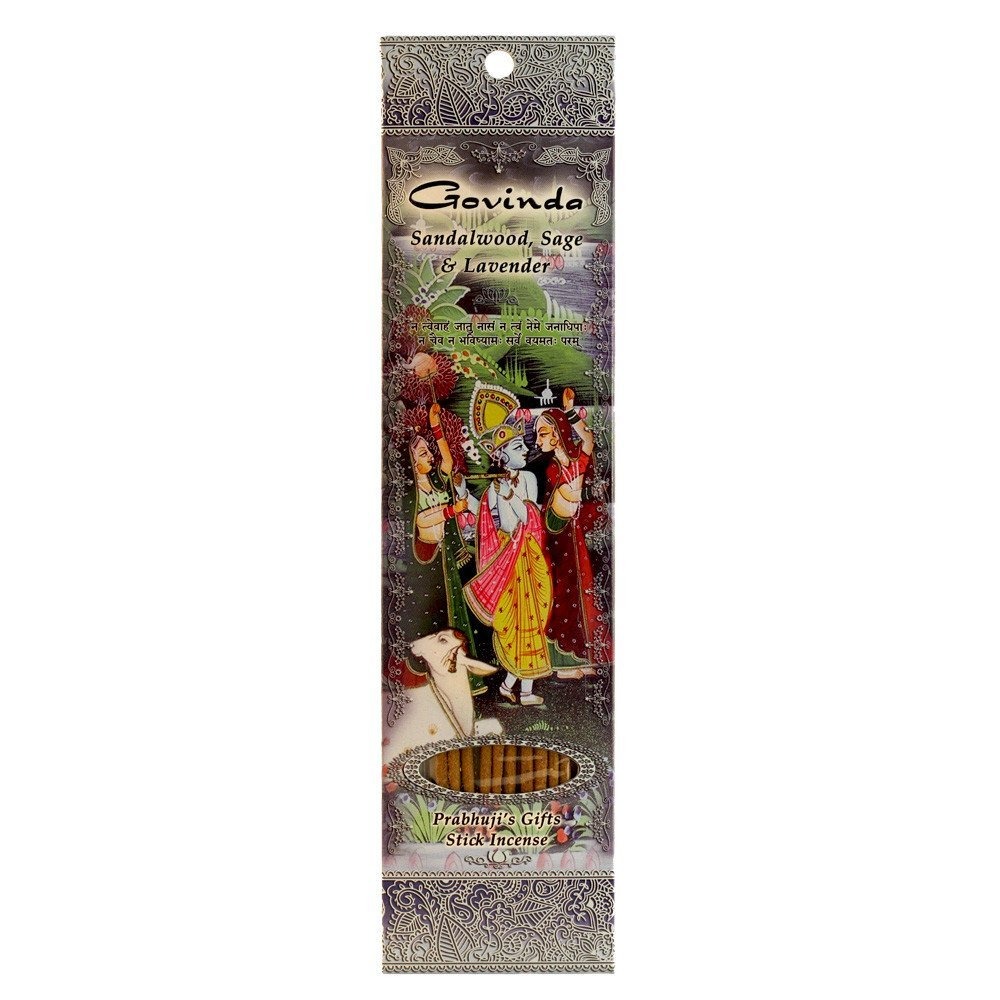
Item Name: RAMAKRISHNANANDA Incense Stick Govinda Alwood, 1 EA
Bullet Point 1: Fragrant aromatherapy
Bullet Point 2: Devotional and intention incense
Bullet Point 3: Charitable cause
Product Description: This exotic stick incense features natural ingredients known for their sacred, purifying and calming properties. Our Govinda incense captivates the senses with this ingenious blend of sandalwood, sage and lavender, which creates a peaceful and attractive fragrance. It will leave you in an uplifted mood of harmony and clarity. This natural, aromatic and woody Oriental fragrance creates a spiritual atmosphere. Aroma: This scent features Vanilla, Loban Tree Resin, Lavender, and Sage. Intention: Burn this incense to create a spiritual and pure atmosphere, to deepen devotion to something higher than oneself, or to facilitate meditation and concentration.
Value: 1.0
Unit: Count

Price: 7.58